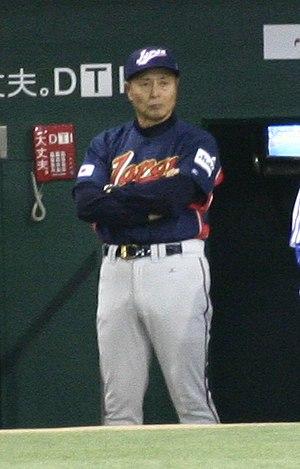
Sadaharu Oh, né le 20 mai 1940 à Tokyo, Japon, est un joueur japonais de baseball qui a joué dans le Championnat du Japon de baseball entre 1959 et 1980. Il détient le record mondial pour le plus grand nombre de coups de circuit en carrière avec 868, ayant dépassé le total d'Hank Aaron qui a frappé 755 circuits aux États-Unis. Il est actuellement le gérant chez les Fukuoka SoftBank Hawks.